Operation Frequent Wind

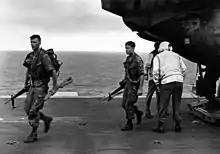
The last members of the Marine Security Guard land on USS "Okinawa"

The air wings of USS "Enterprise" and USS "Coral Sea" were ready to provide close air support and anti-aircraft suppression if required with their A-6 and A-7 attack aircraft, and would provide continuous fighter cover the evacuation route including by VF-1 and VF-2, flying from "Enterprise" with the first combat deployment of the new F-14A Tomcat. USAF aircraft operating out of Nakhon Phanom Air Base, Korat Air Base and U-Tapao Air Base in Thailand were also overhead for the duration of the helicopter evacuation. A C-130 Airborne Command and Control controlled all US air operations over land. USAF F-4s, F-111s and A-7s provided air cover during daylight, being replaced by AC-130s from the 16th Special Operations Squadron at night. Strategic Air Command KC-135 tankers provided air-to-air refueling.